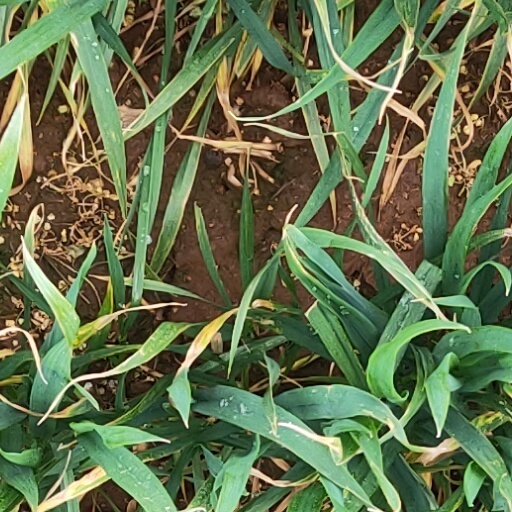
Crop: wheat